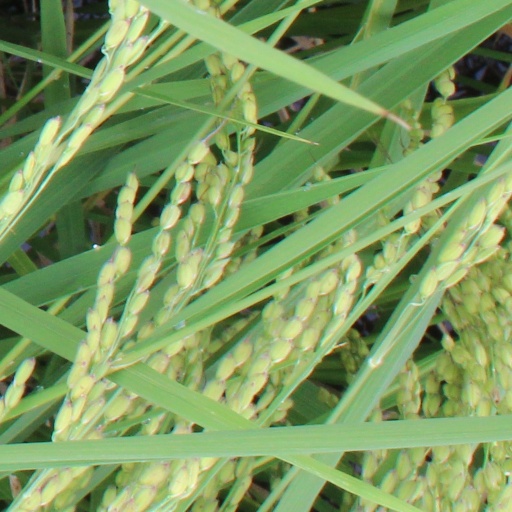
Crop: rice